Sangley

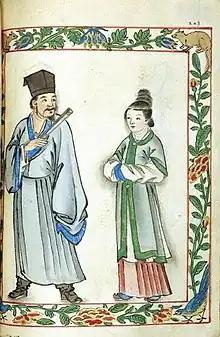
Another Sangley couple in "Boxer Codex c. 1590."

As the Spanish galleons carried mostly Chinese luxury goods destined for Europe, Mexicans called them "náos de China" (Chinese ships). The Spanish galleon trade was mainly a business affair involving Spanish officials in Manila, Mexico and Spain, and Chinese traders from Xiamen. The highly lucrative galleon trade carried few products originating from the Philippine islands or involving resident domestic traders. The trade was so profitable that Mexican silver became an unofficial currency of Southern China; an estimated one-third of silver mined from the Americas flowed into China during that period. The Spanish galleons also transported Filipino crew and militia men to the Americas, among which were many Sangleys; Some of them chose to settle in Mexico, Louisiana, and parts of present United States, specially California. Americans called these immigrants "Manilamen" and the Mexicans called them "los indios Chinos."